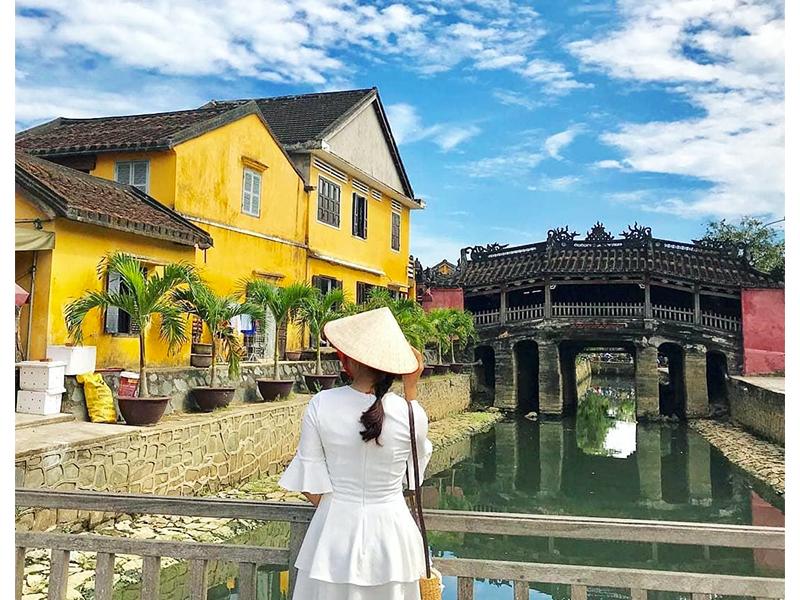
có một cô gái đội nón lá xuất hiện ở trên cây cầu